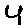
Label: 4